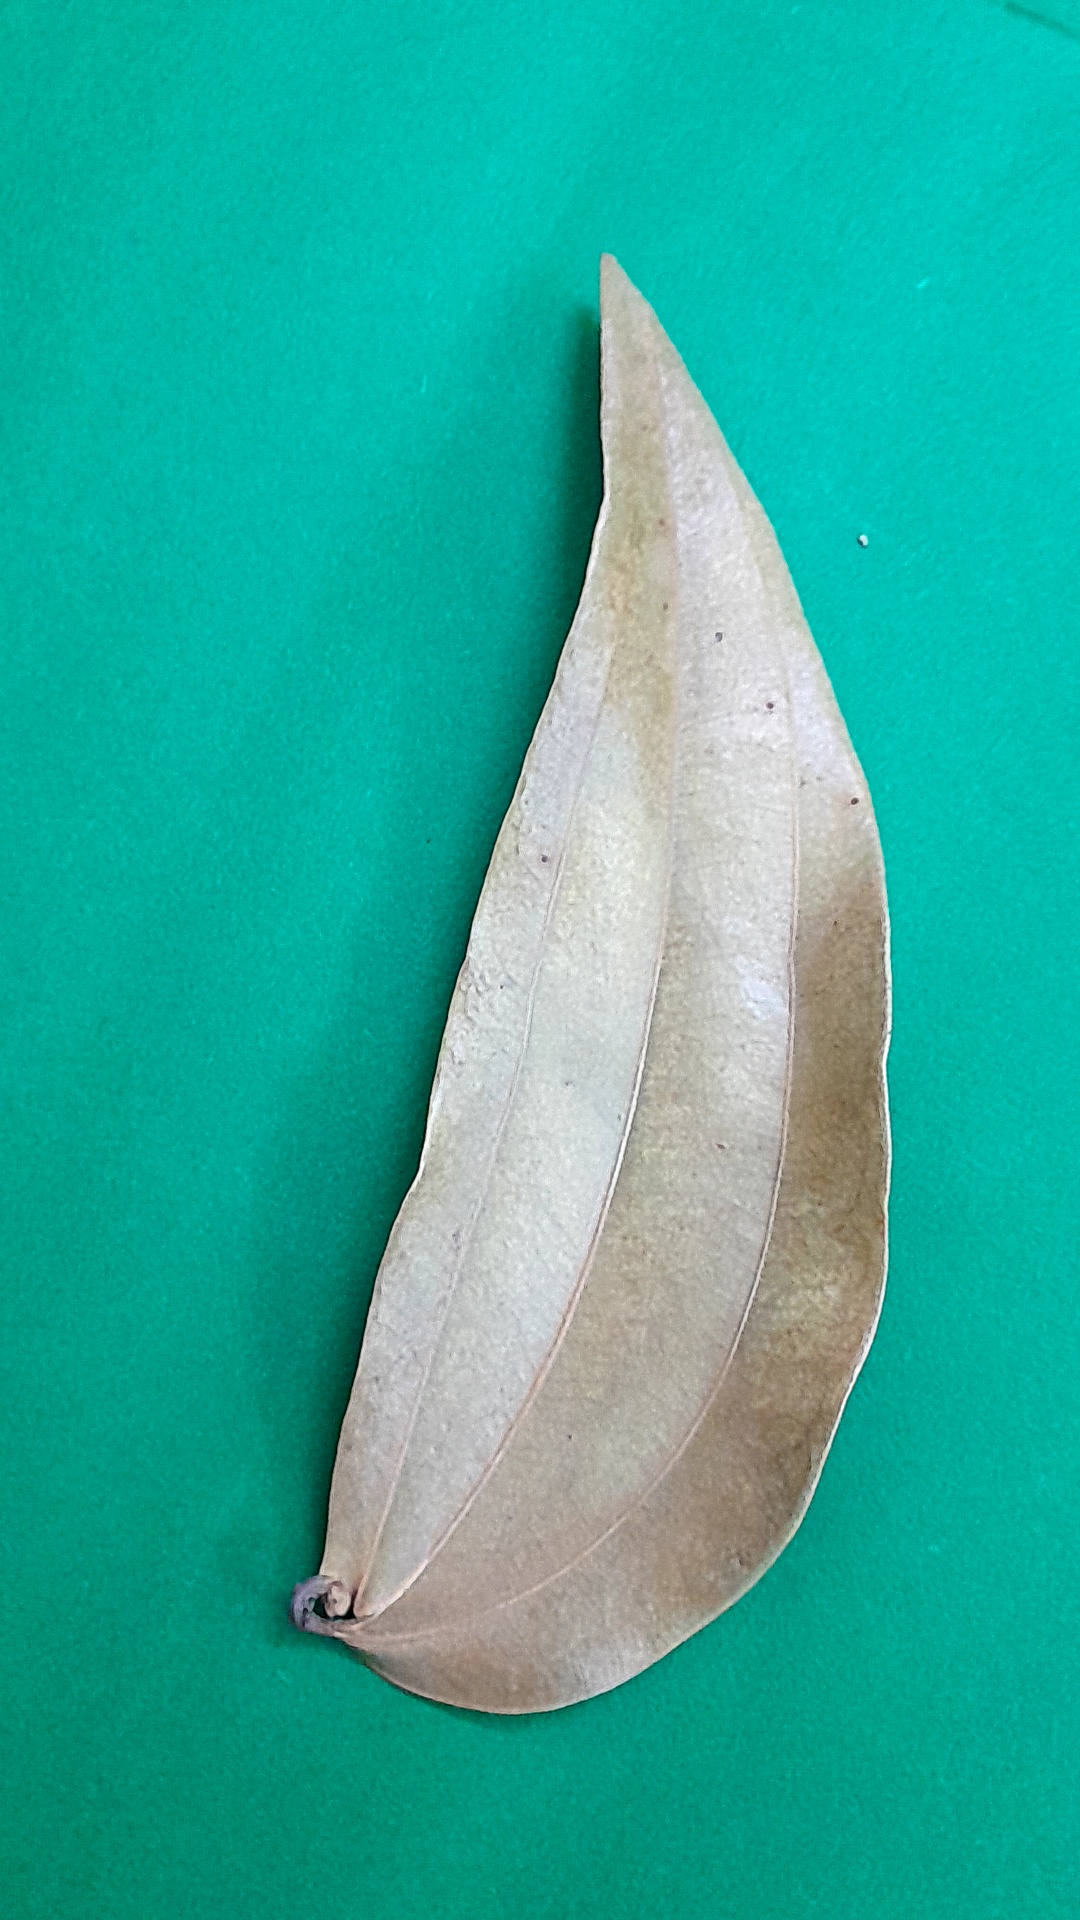
Label: Dry Leaf